Joel Benjamin

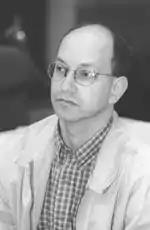

Joel Lawrence Benjamin (born March 11, 1964) is an American chess player and author who holds the FIDE title of Grandmaster (GM). In 1998, he was voted "Grandmaster of the Year" by the U.S. Chess Federation.